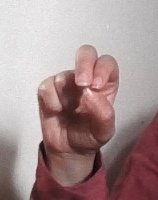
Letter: gaaf